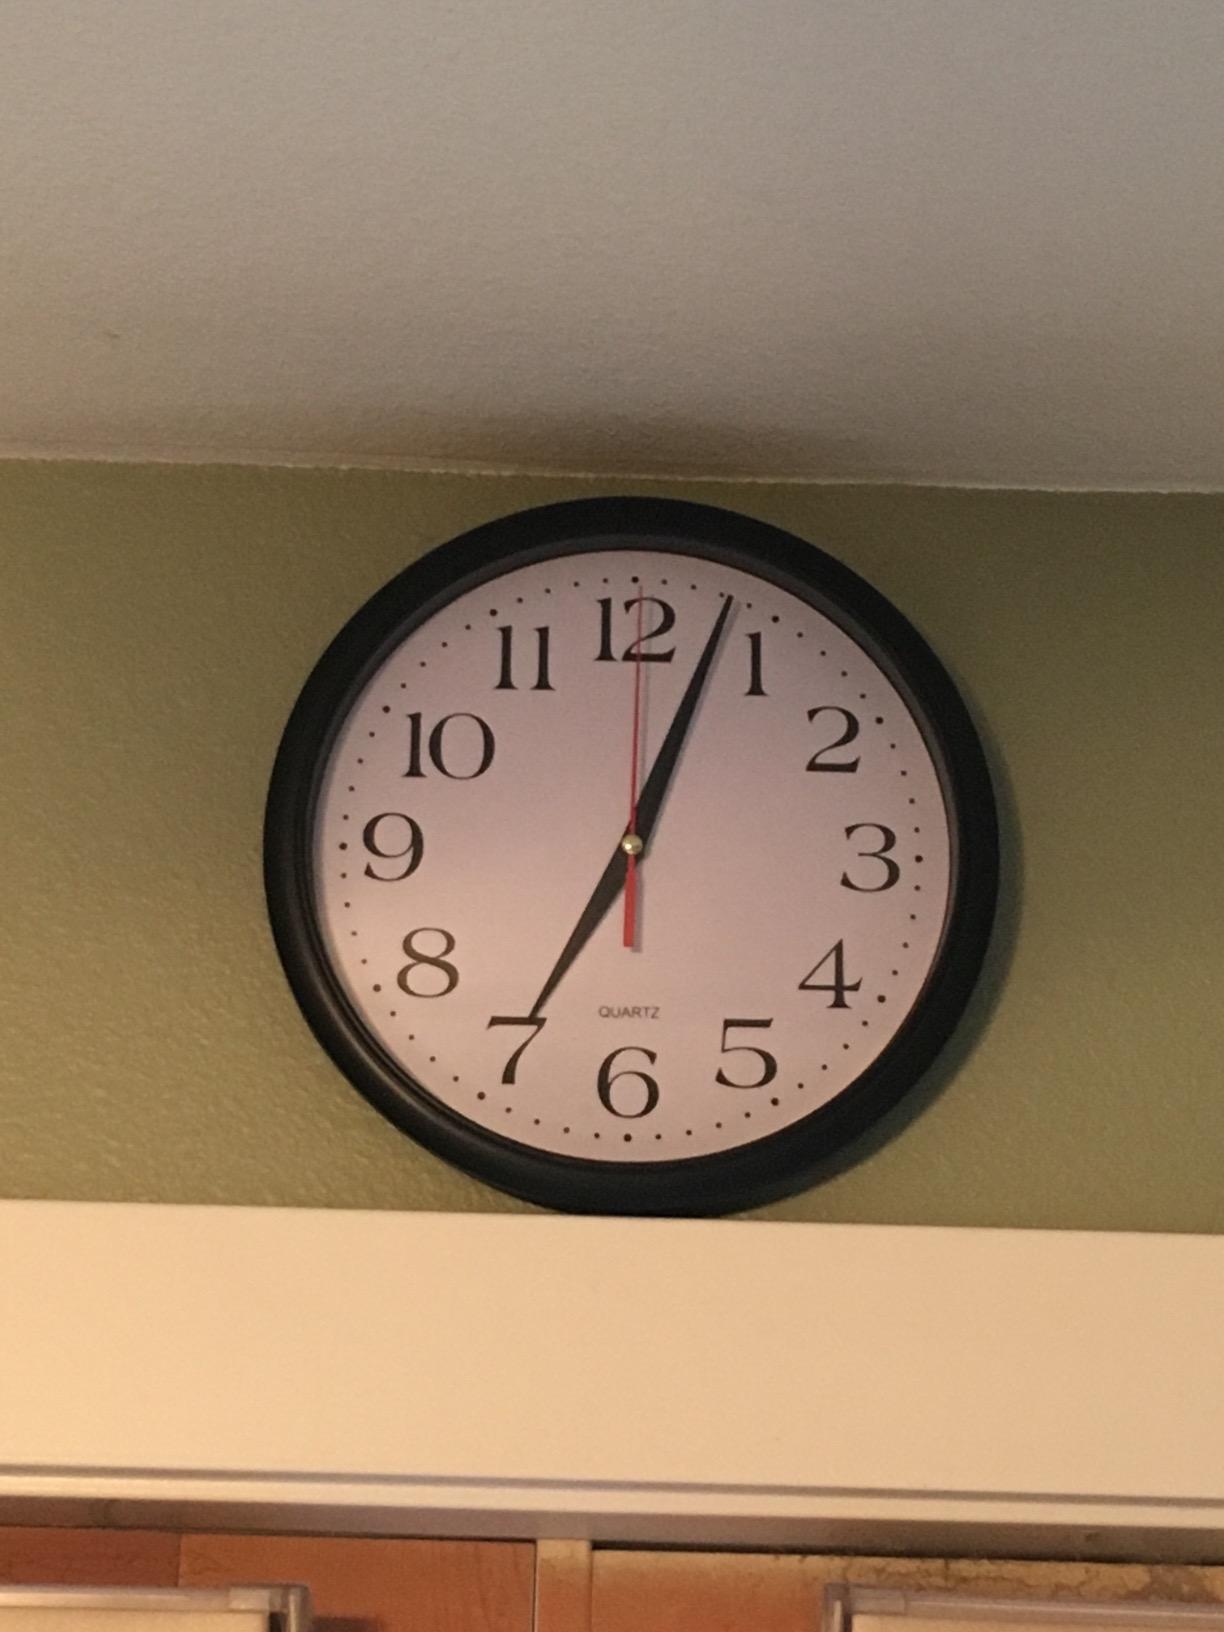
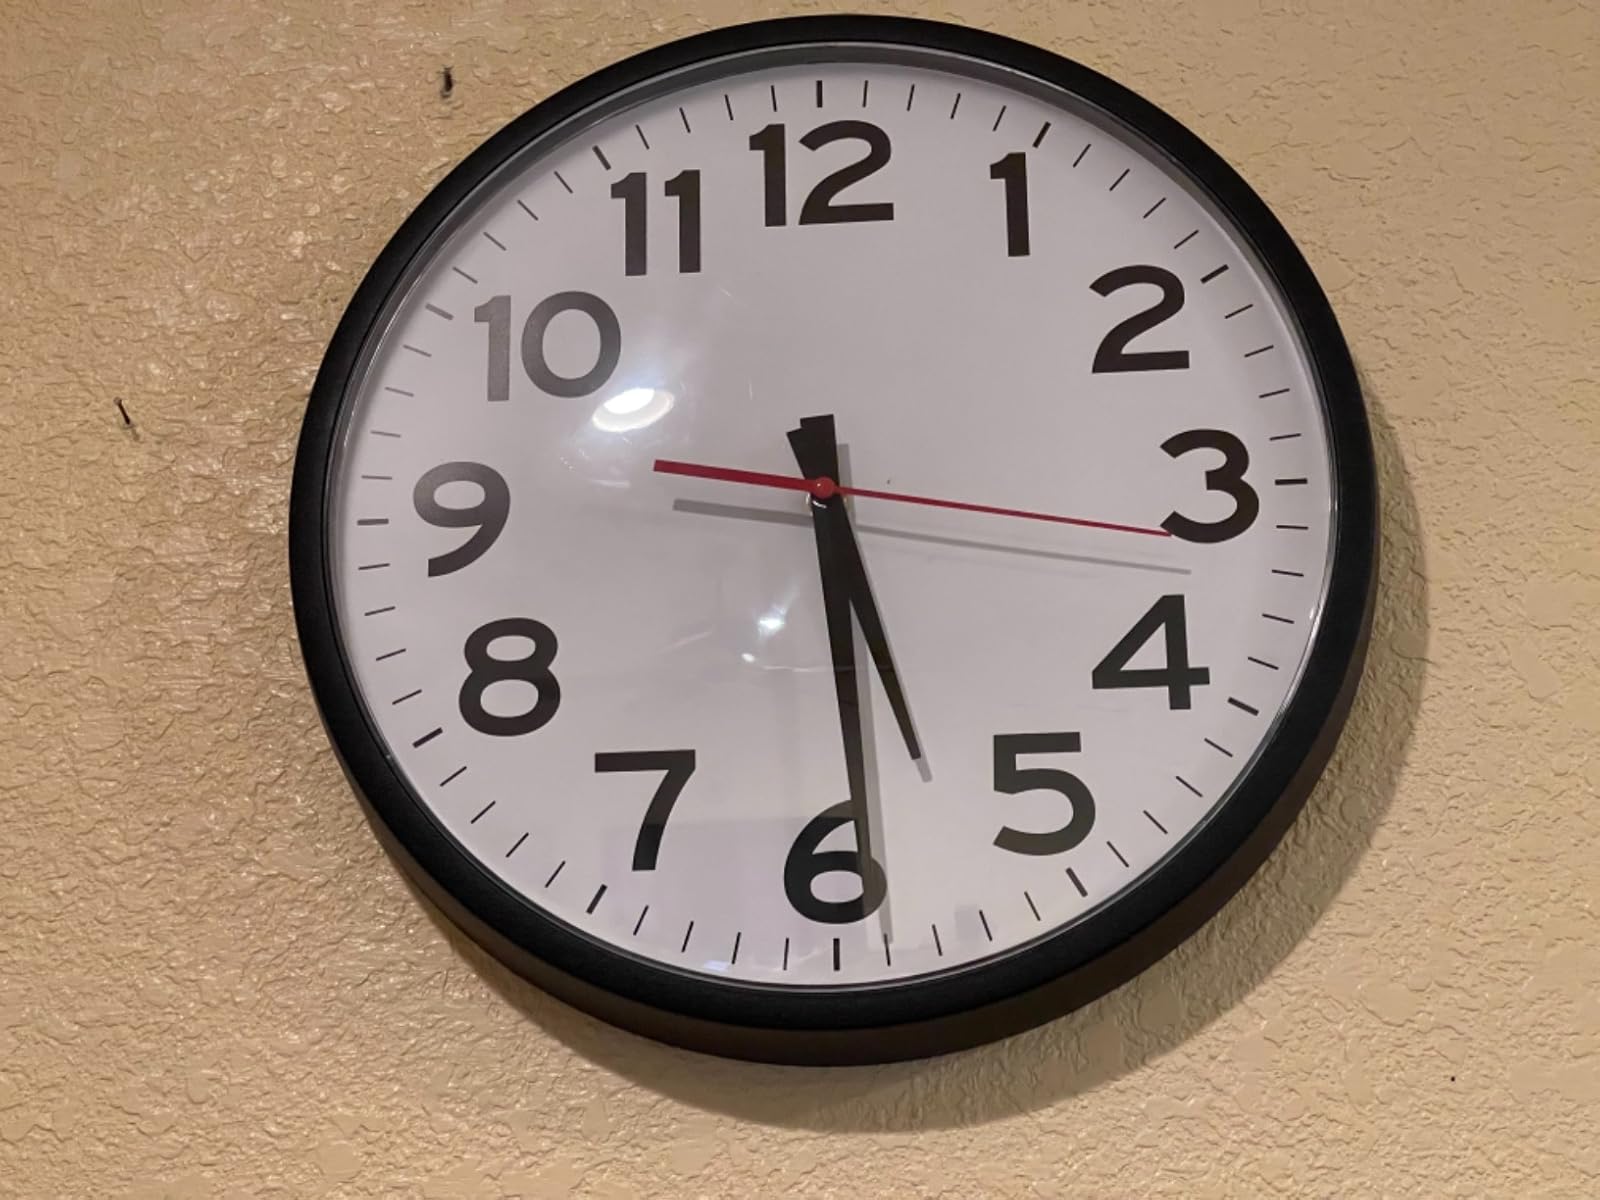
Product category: clock
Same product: no